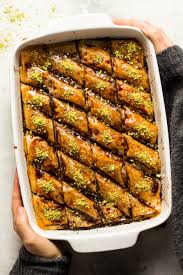
Yemek: baklava